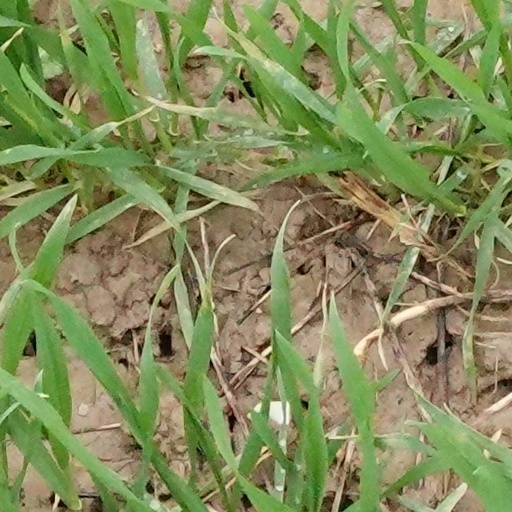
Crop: wheat